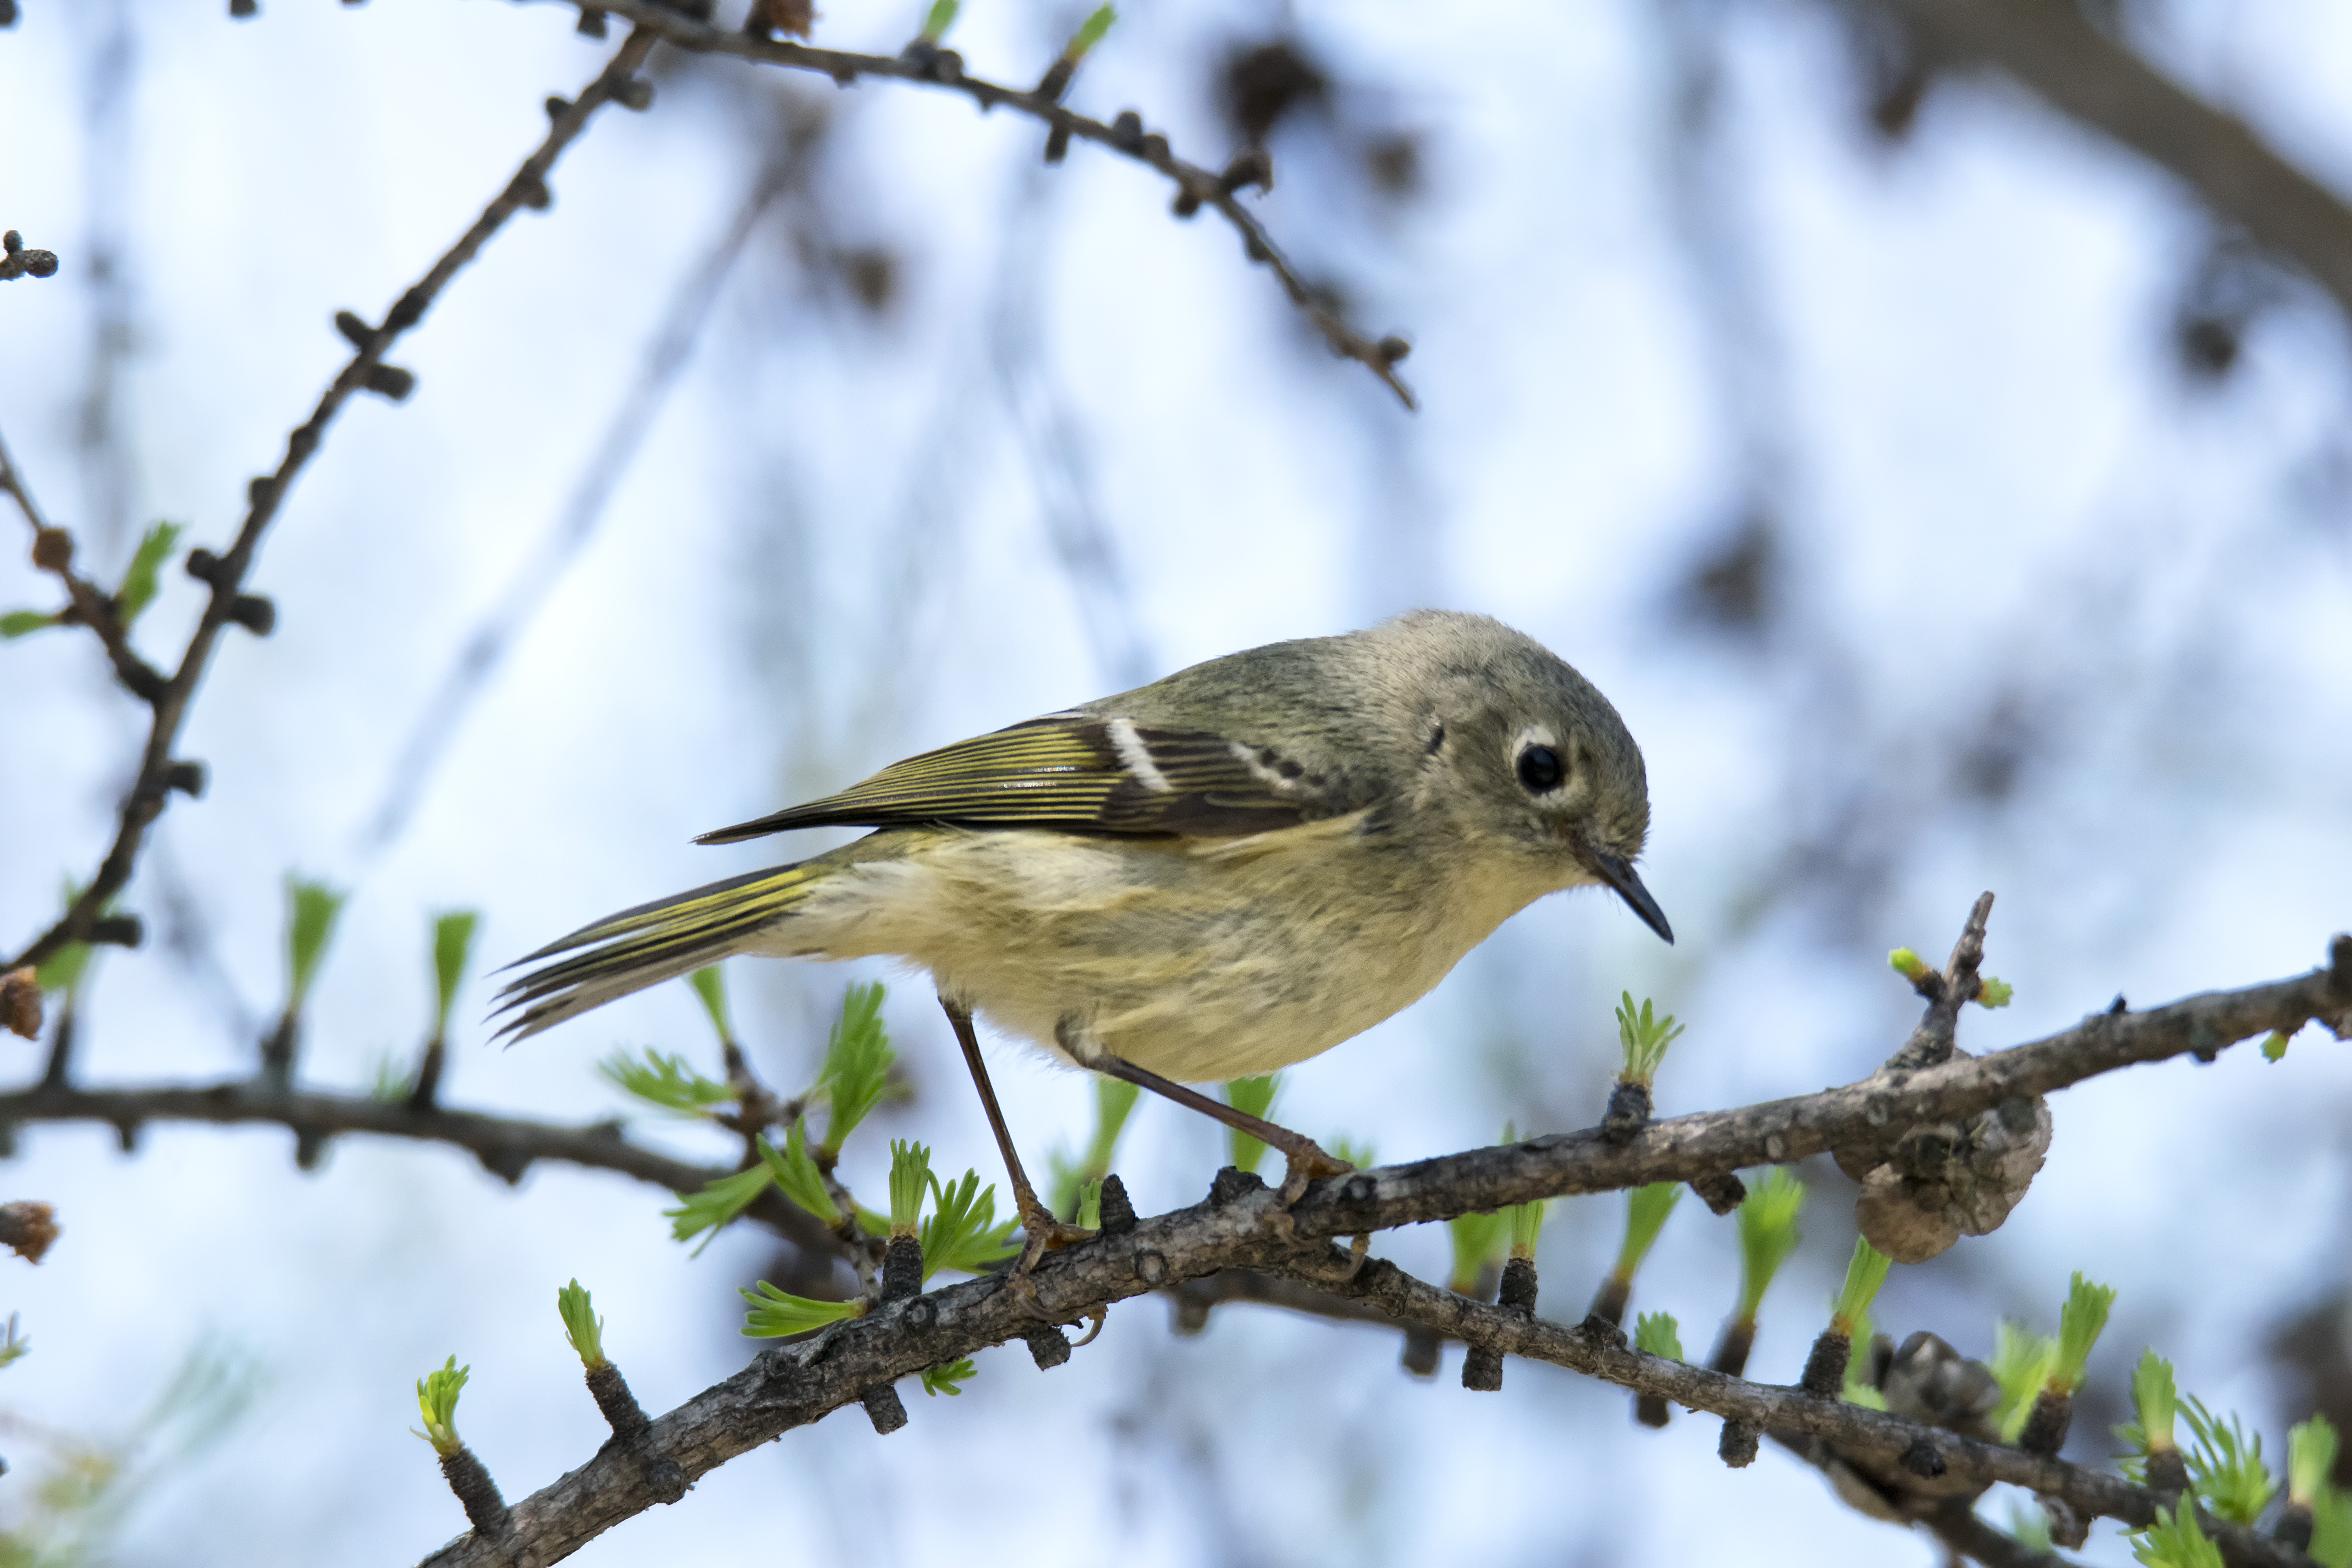
nature, branch, bird, flower, wildlife, beak, fauna, canada, a, vertebrate, sparrow, quebec, finch, sherbrooke, oiseau, roitelet, couronne, rubis, ruby, crowned, kinglet, brambling, house sparrow, old world flycatcher, perching bird, emberizidae